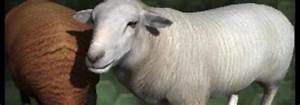
Label: sheep